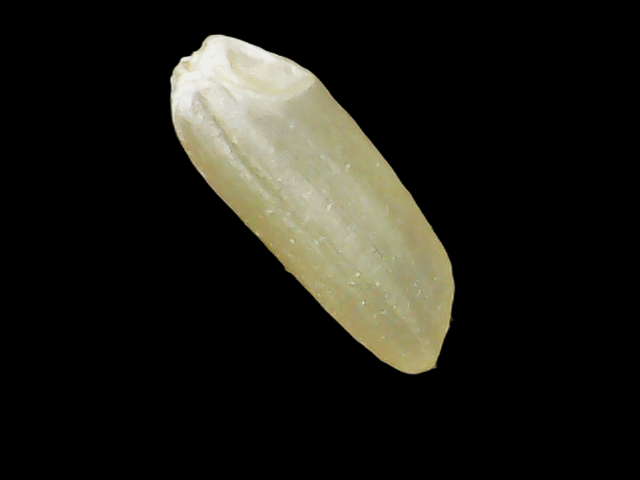
Rice variety: Binadhan12